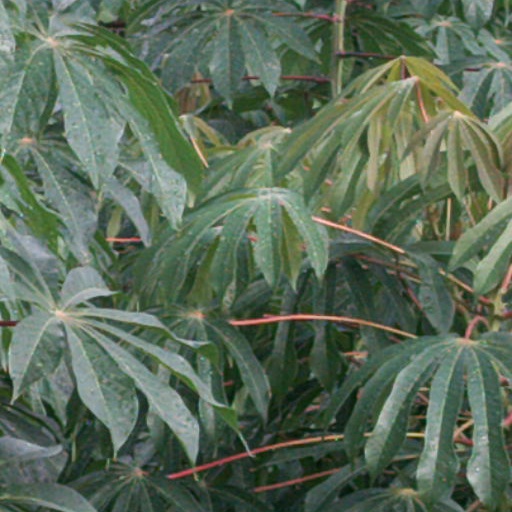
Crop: cassava